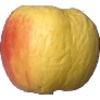
Label: Apple Red Yellow 1